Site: brandenburg
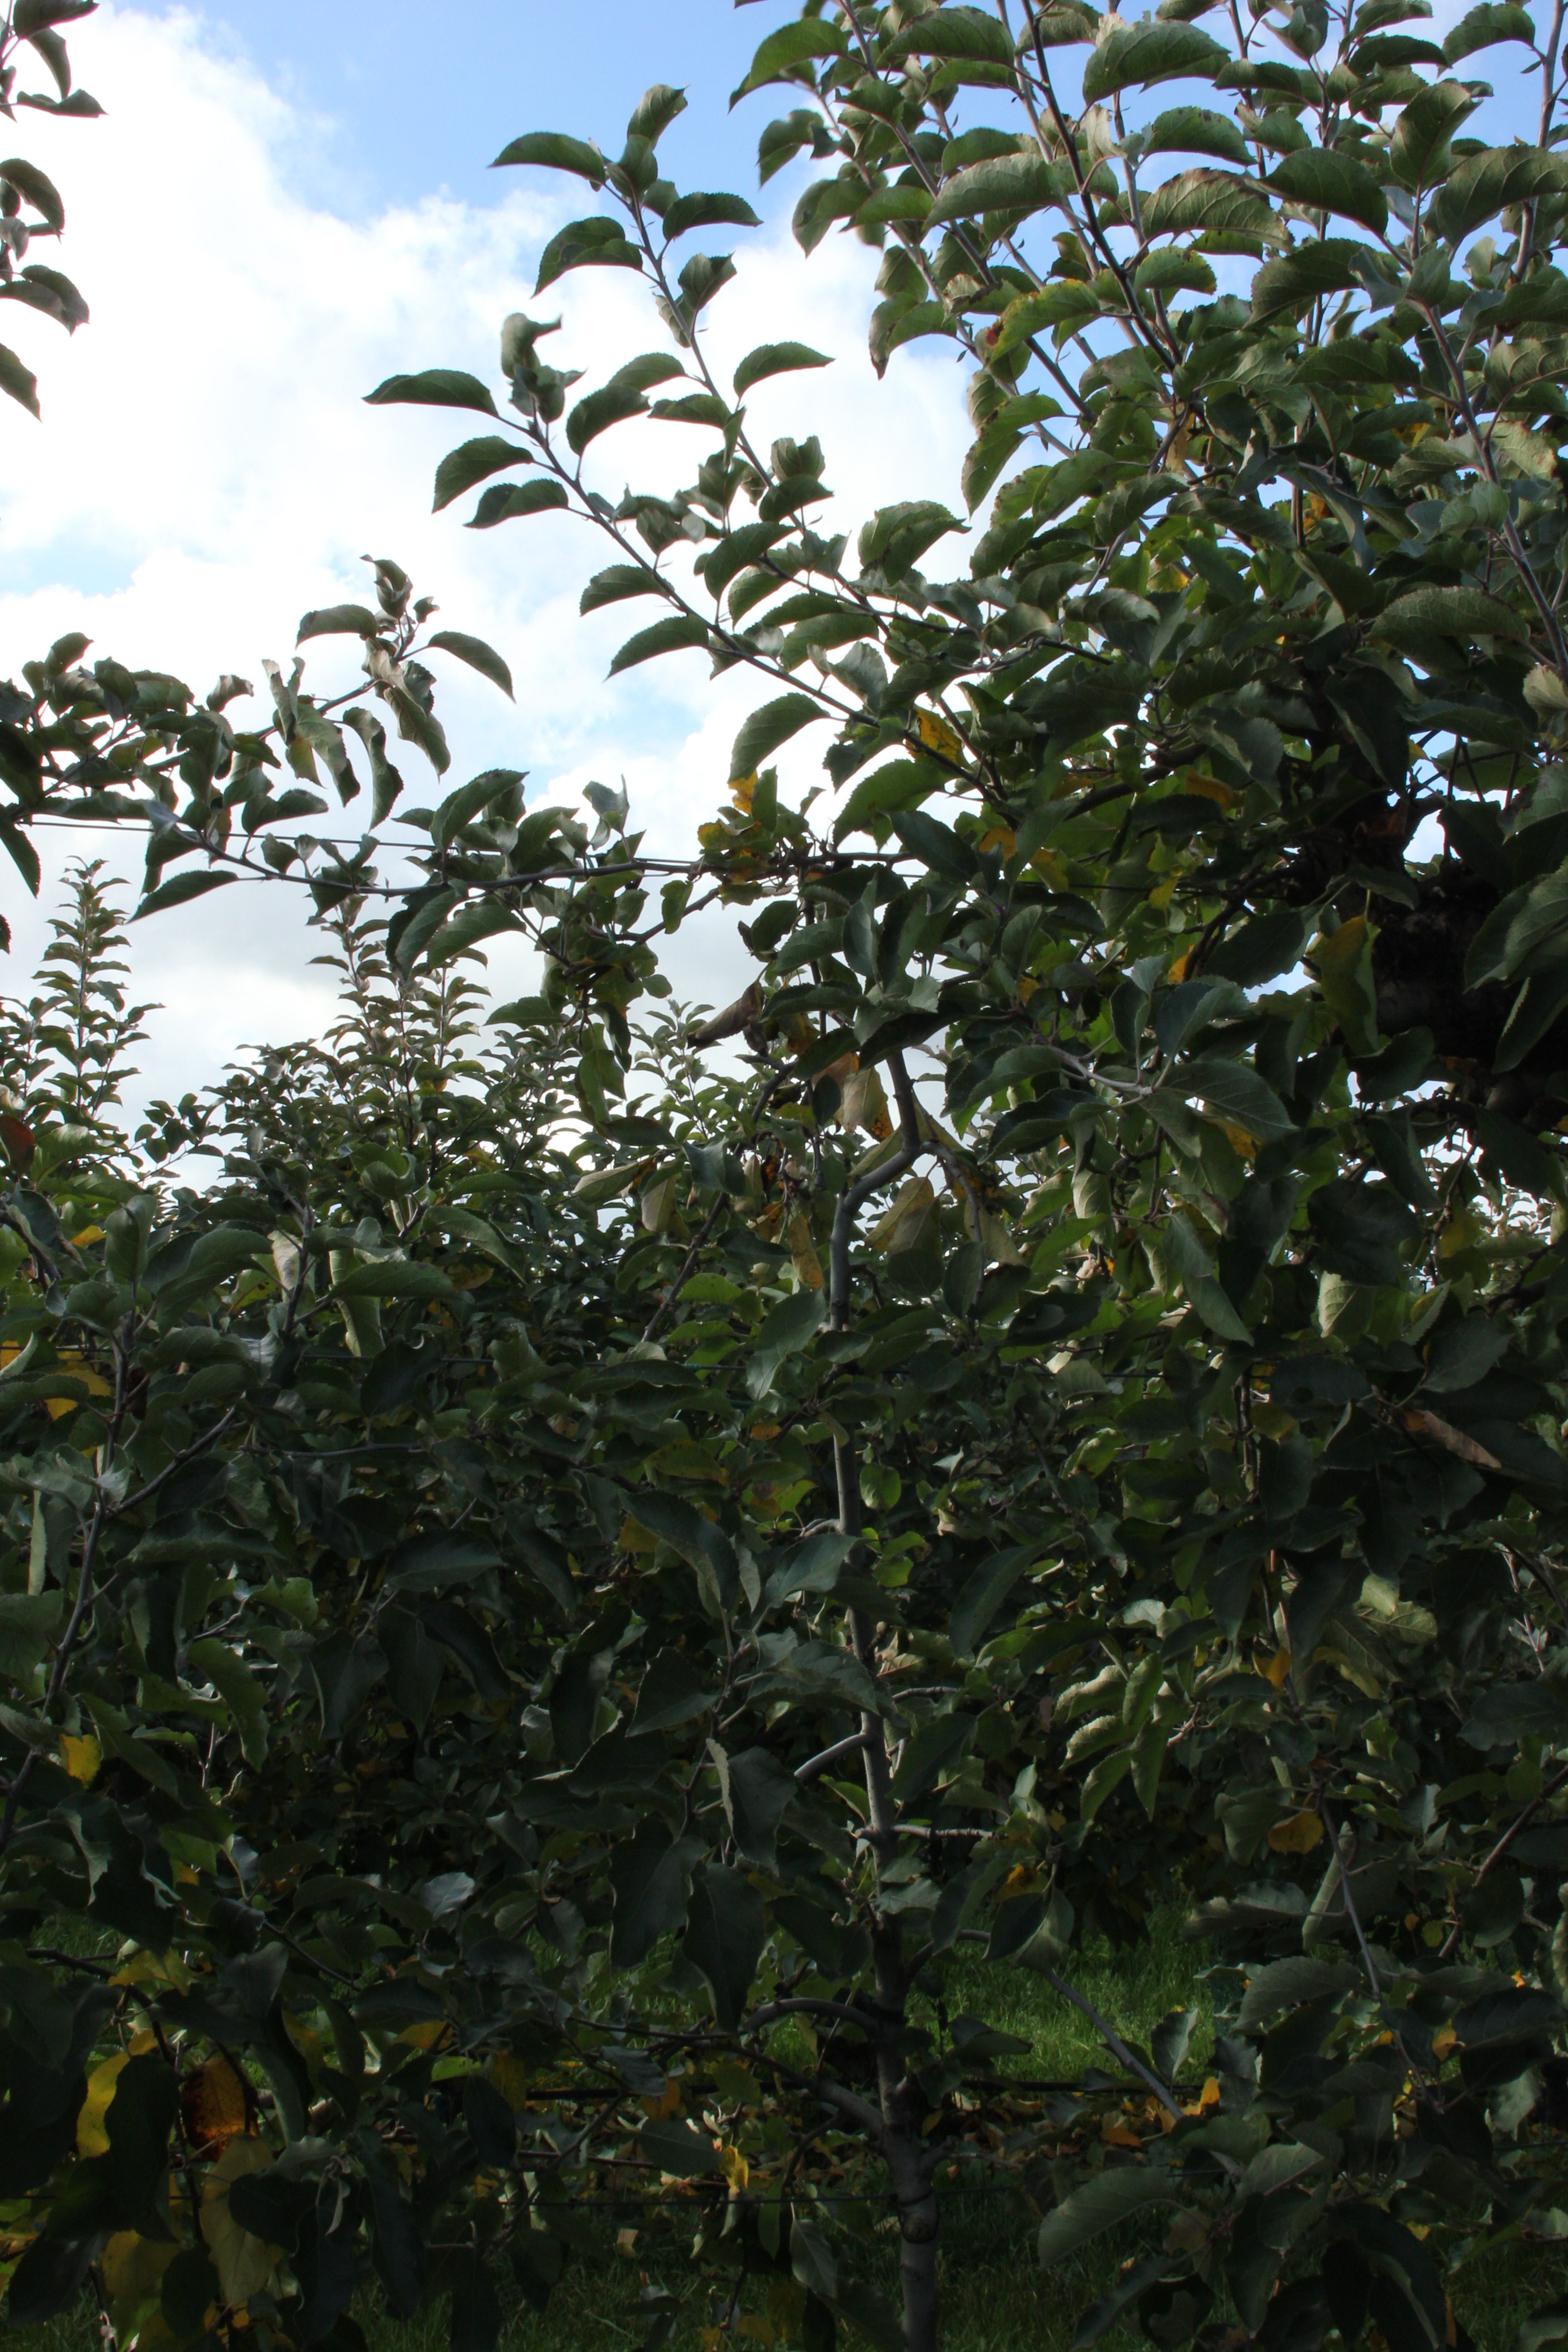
Growth stage (BBCH 91): Senescence, beginning of dormancy